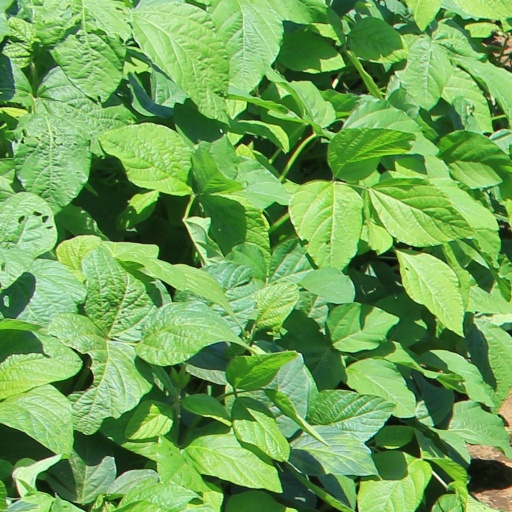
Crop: soybean